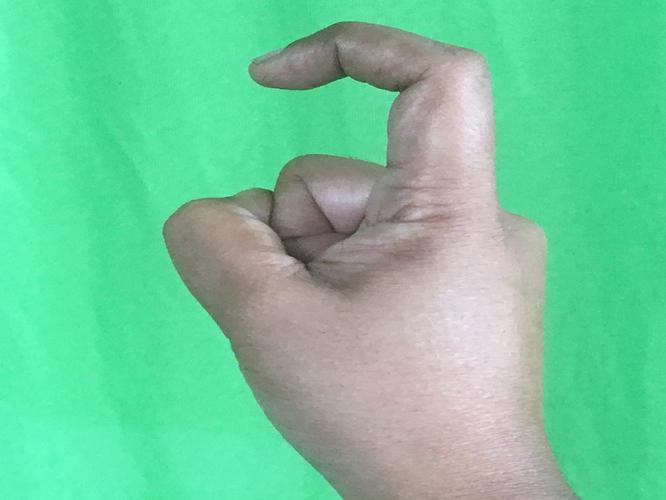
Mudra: Tamarachudam
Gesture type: single_hand